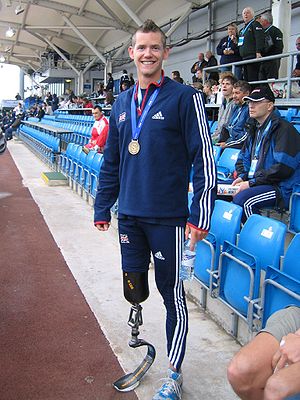
Amputation
Den britiske paraolympiske guldvinder, løberen John McFall, er amputeret over knæet.
Amputation betegner fjernelsen af en ekstremitet, enten ved et lægeligt indgreb eller som følge af et trauma.